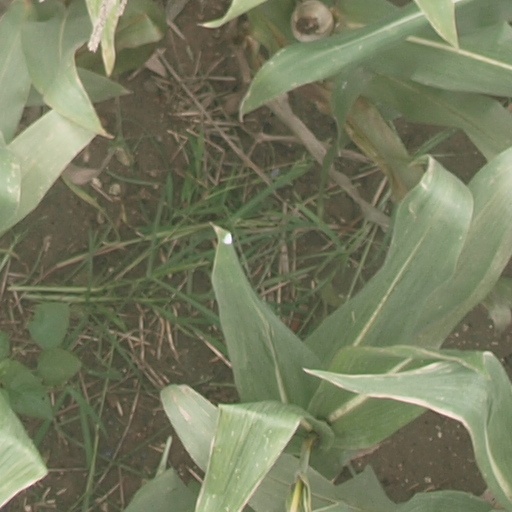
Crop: maize; corn